Dave Steckel

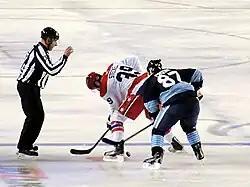
Steckel and Crosby face off in the 2011 NHL Winter Classic.

During the 2011 NHL Winter Classic on January 1, 2011, Steckel collided with Pittsburgh's Sidney Crosby on a blindside hit while skating out of his own zone to rejoin the play. Crosby experienced mild concussion symptoms and neck pain but remained in the game. A subsequent hit from Tampa Bay's Victor Hedman left Crosby with severe concussion symptoms and he did not return for the rest of the regular season, the 2010–11 Stanley Cup Playoffs, or the first twenty games of the 2011–12 NHL season. Hedman later said that he believed it was the collision with Steckel which had caused Crosby's severe concussion, and many observers concurred.